East Tennessee State Buccaneers

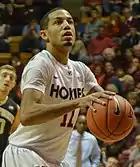
Erick Green

ETSU has a long history in men's basketball with an all-time record of 1,252–1,005 and 10 overall appearances in the NCAA Men's Division I Basketball Championship, with their last appearance occurring in 2017. They appeared in the Sweet Sixteen in the 1968 NCAA Men's Division I Basketball Tournament, and have an overall tournament record of 2–10.